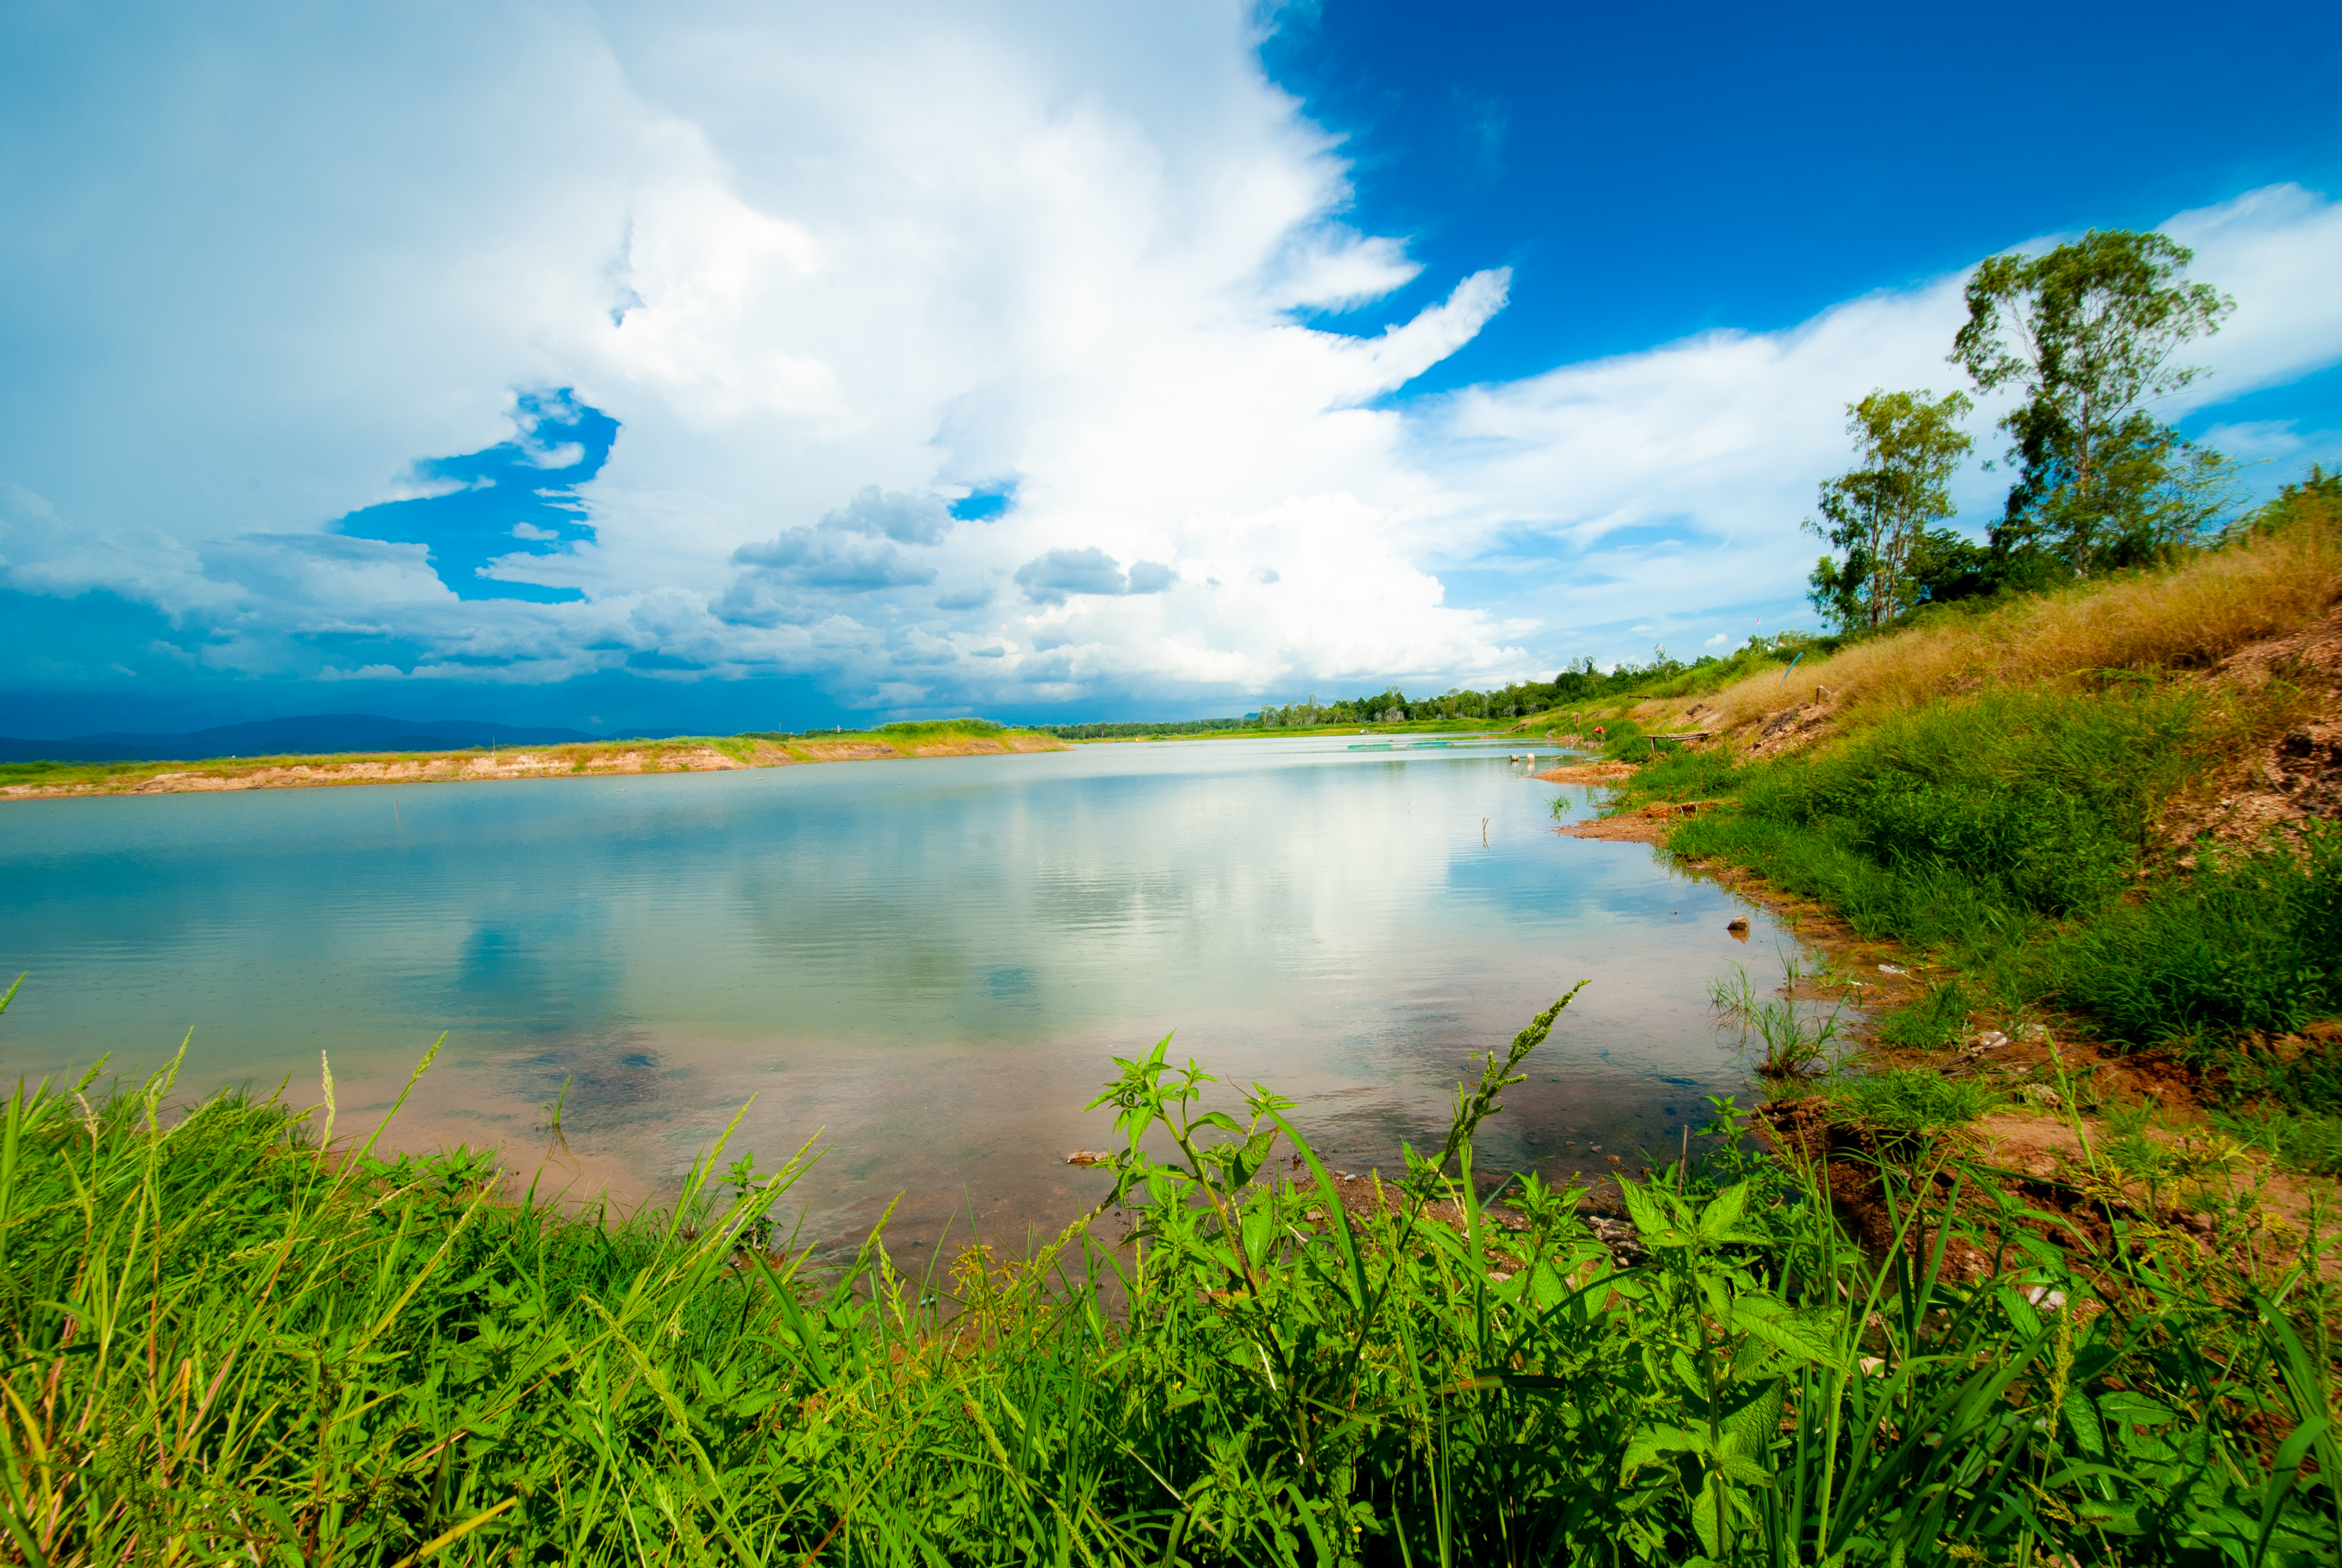
natural, natural landscape, nature, sky, water, reflection, natural environment, green, vegetation, water resources, cloud, grassland, daytime, nature reserve, grass, lake, wilderness, morning, landscape, river, shore, tree, reservoir, bank, wetland, prairie, marsh, pond, summer, sunlight, horizon, calm, meadow, photography, sea, watercourse, plant, coast, plain, hill, national park, bay, lacustrine plain